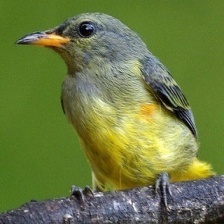
Species: YELLOW BELLIED FLOWERPECKER
Scientific name: DICAEUM MELANOXANTHUM